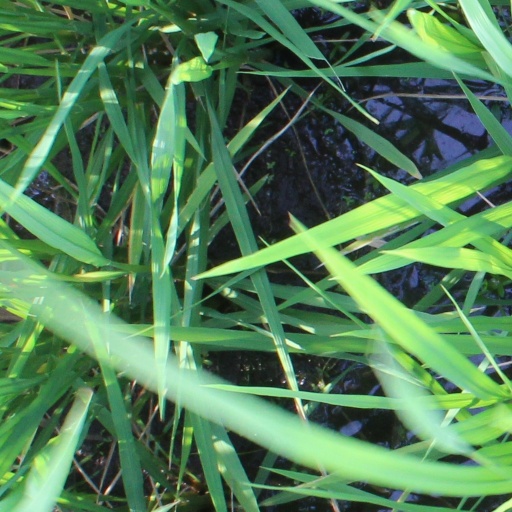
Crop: rice